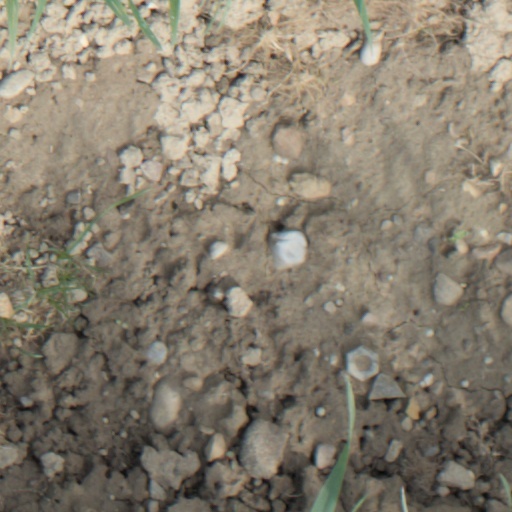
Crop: wheat